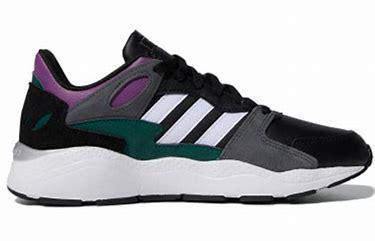
Brand: adidas
Model: neo Adidas NEO Crazychaos